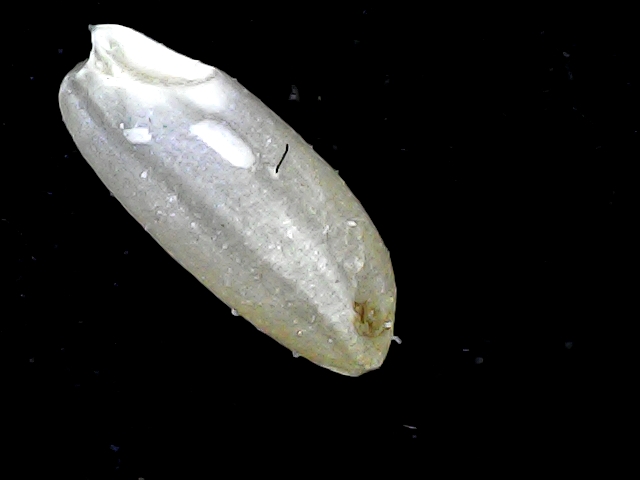
Rice variety: BD39